La Consulaire

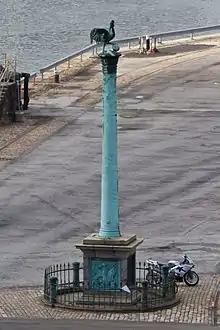
La Consulaire on display in the arsenal of Brest

La Consulaire is the name of a very large Algerian Barbary artillery piece which famously defended Algiers harbour. It was looted by the French during the Invasion of Algiers in 1830, on 5 July, and taken as a trophy to Brest, where it is still displayed.